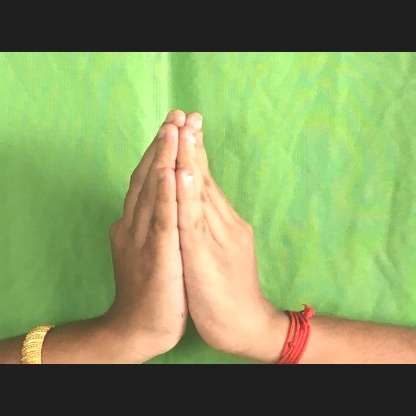
Mudra: Anjali